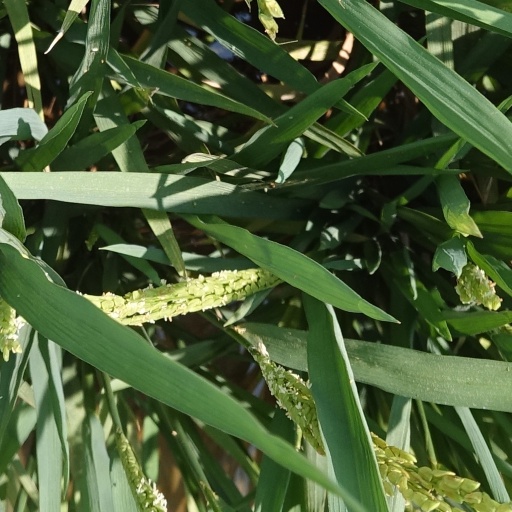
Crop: rice